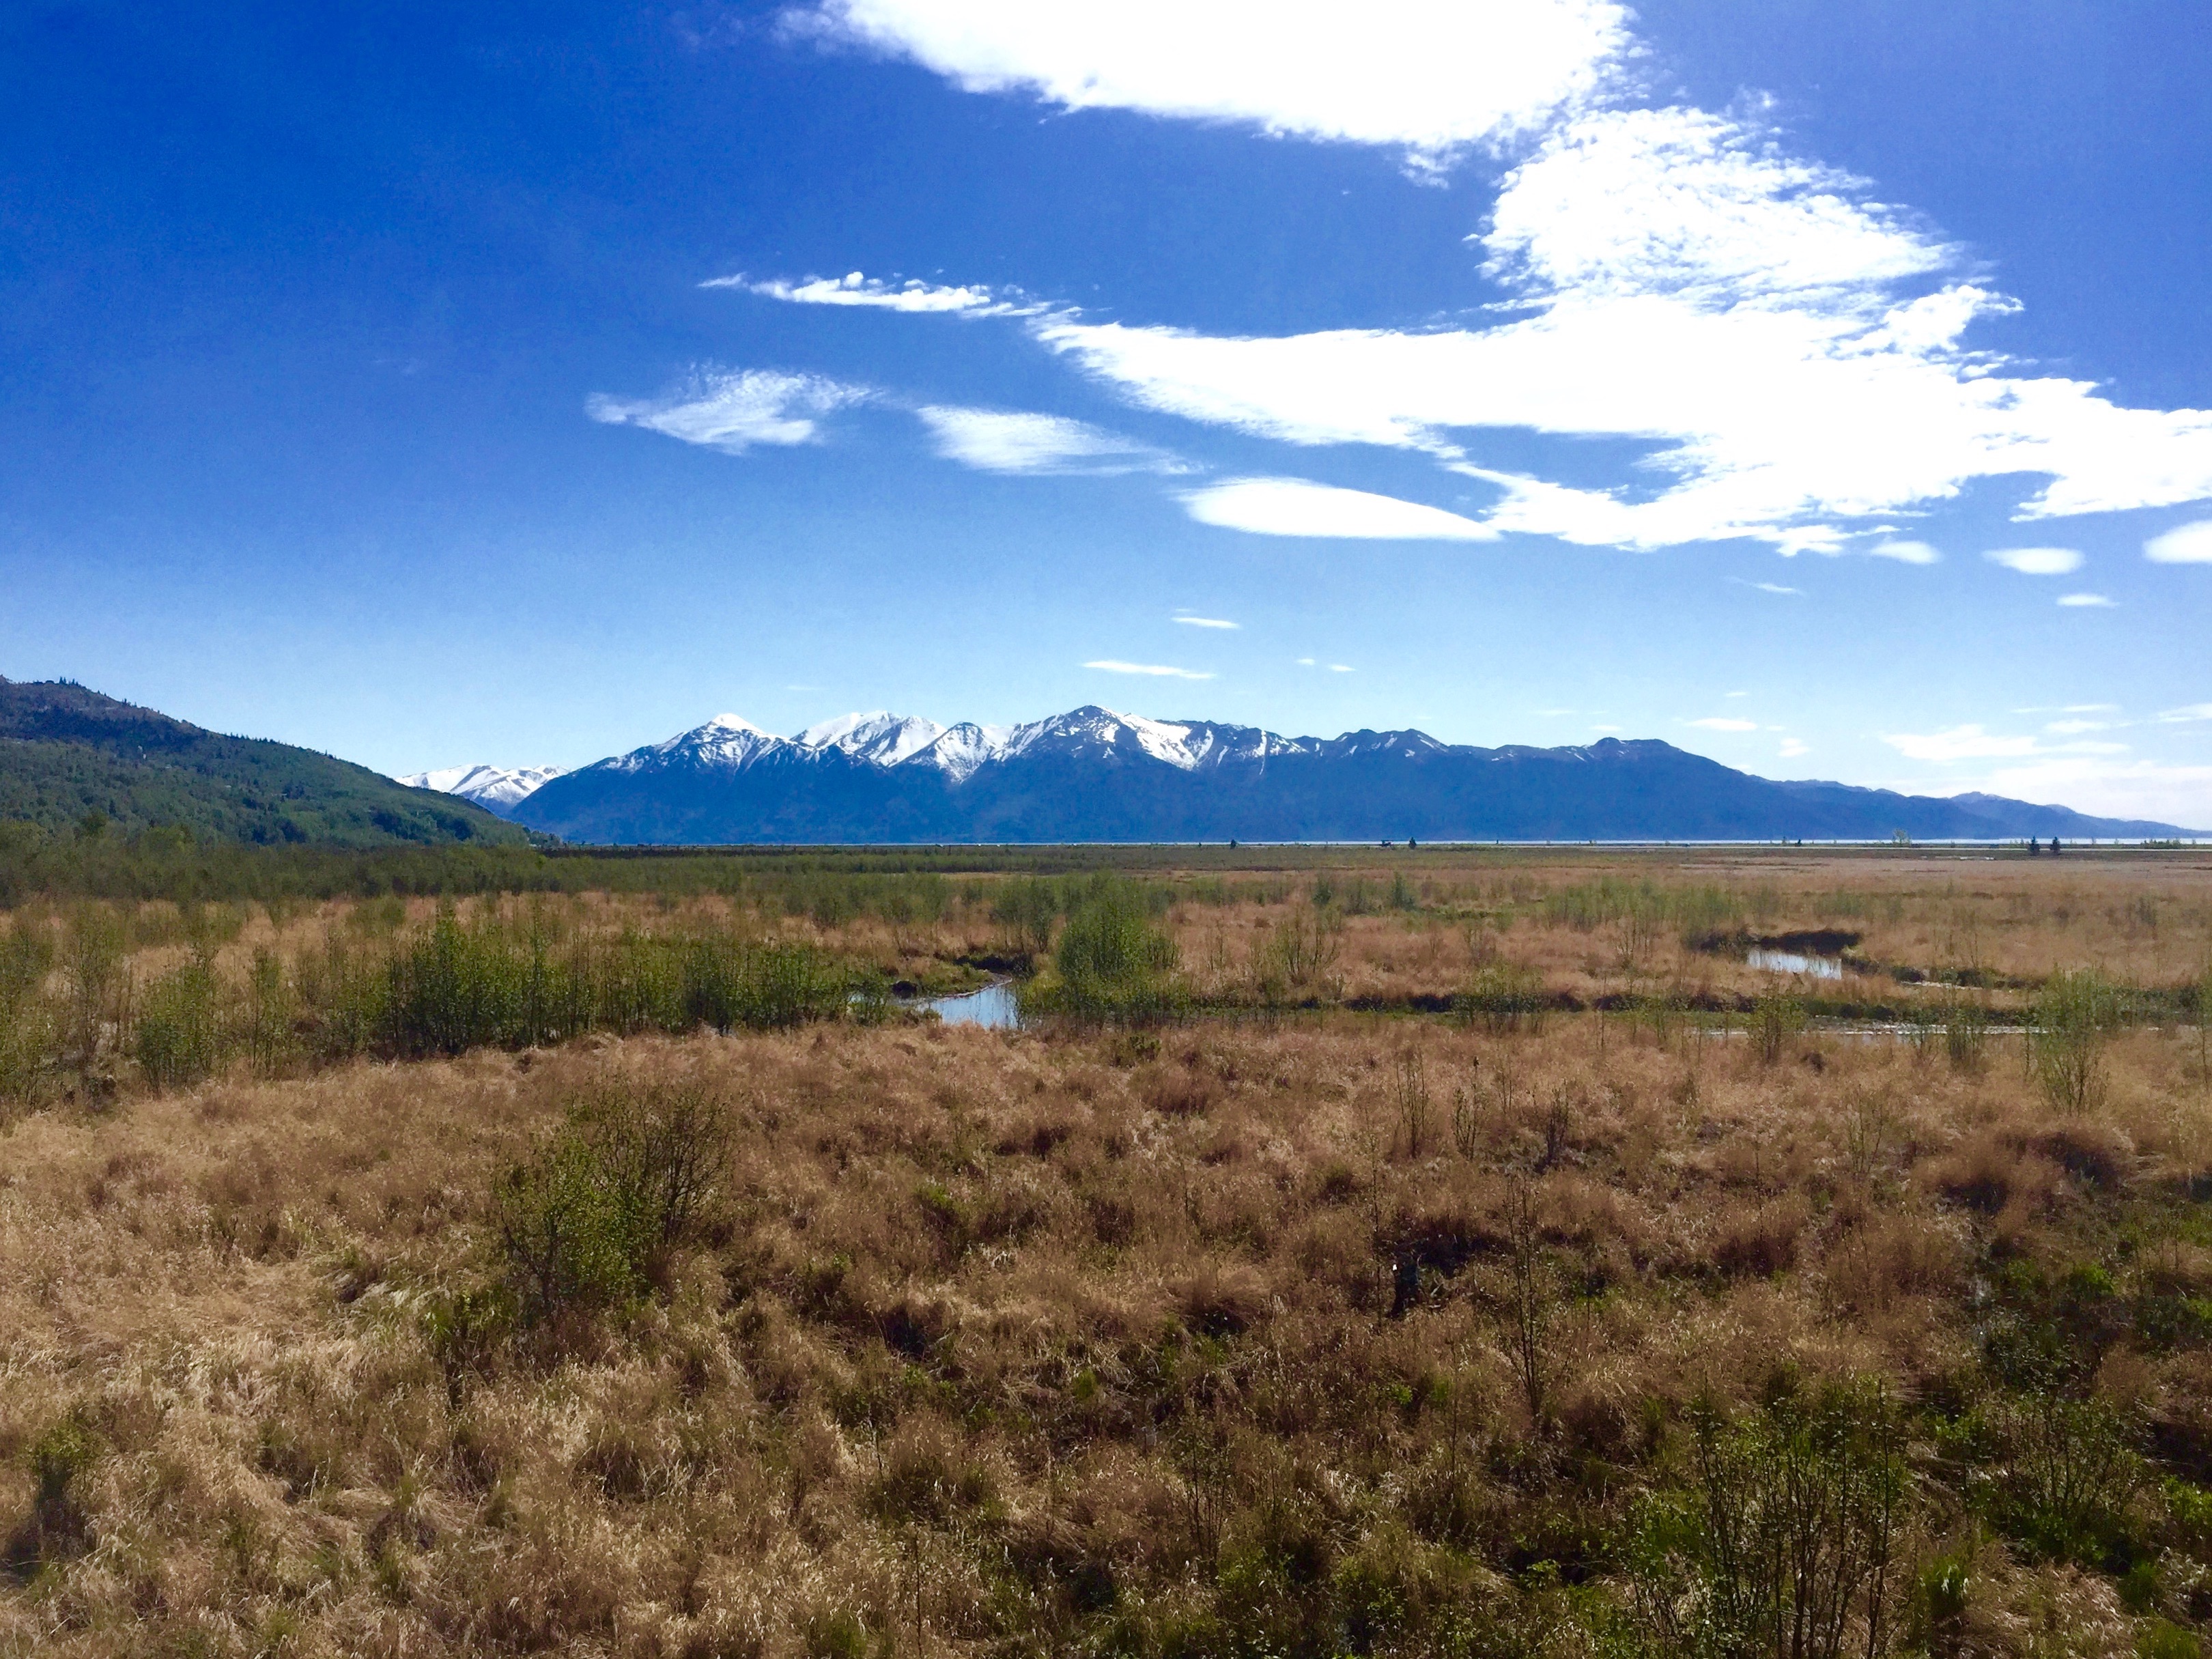
landscape, wilderness, mountain, meadow, prairie, hill, lake, valley, mountain range, panorama, pasture, reservoir, ridge, plain, grassland, badlands, wetland, plateau, fell, habitat, loch, ecosystem, tundra, steppe, natural environment, geographical feature, mountainous landforms